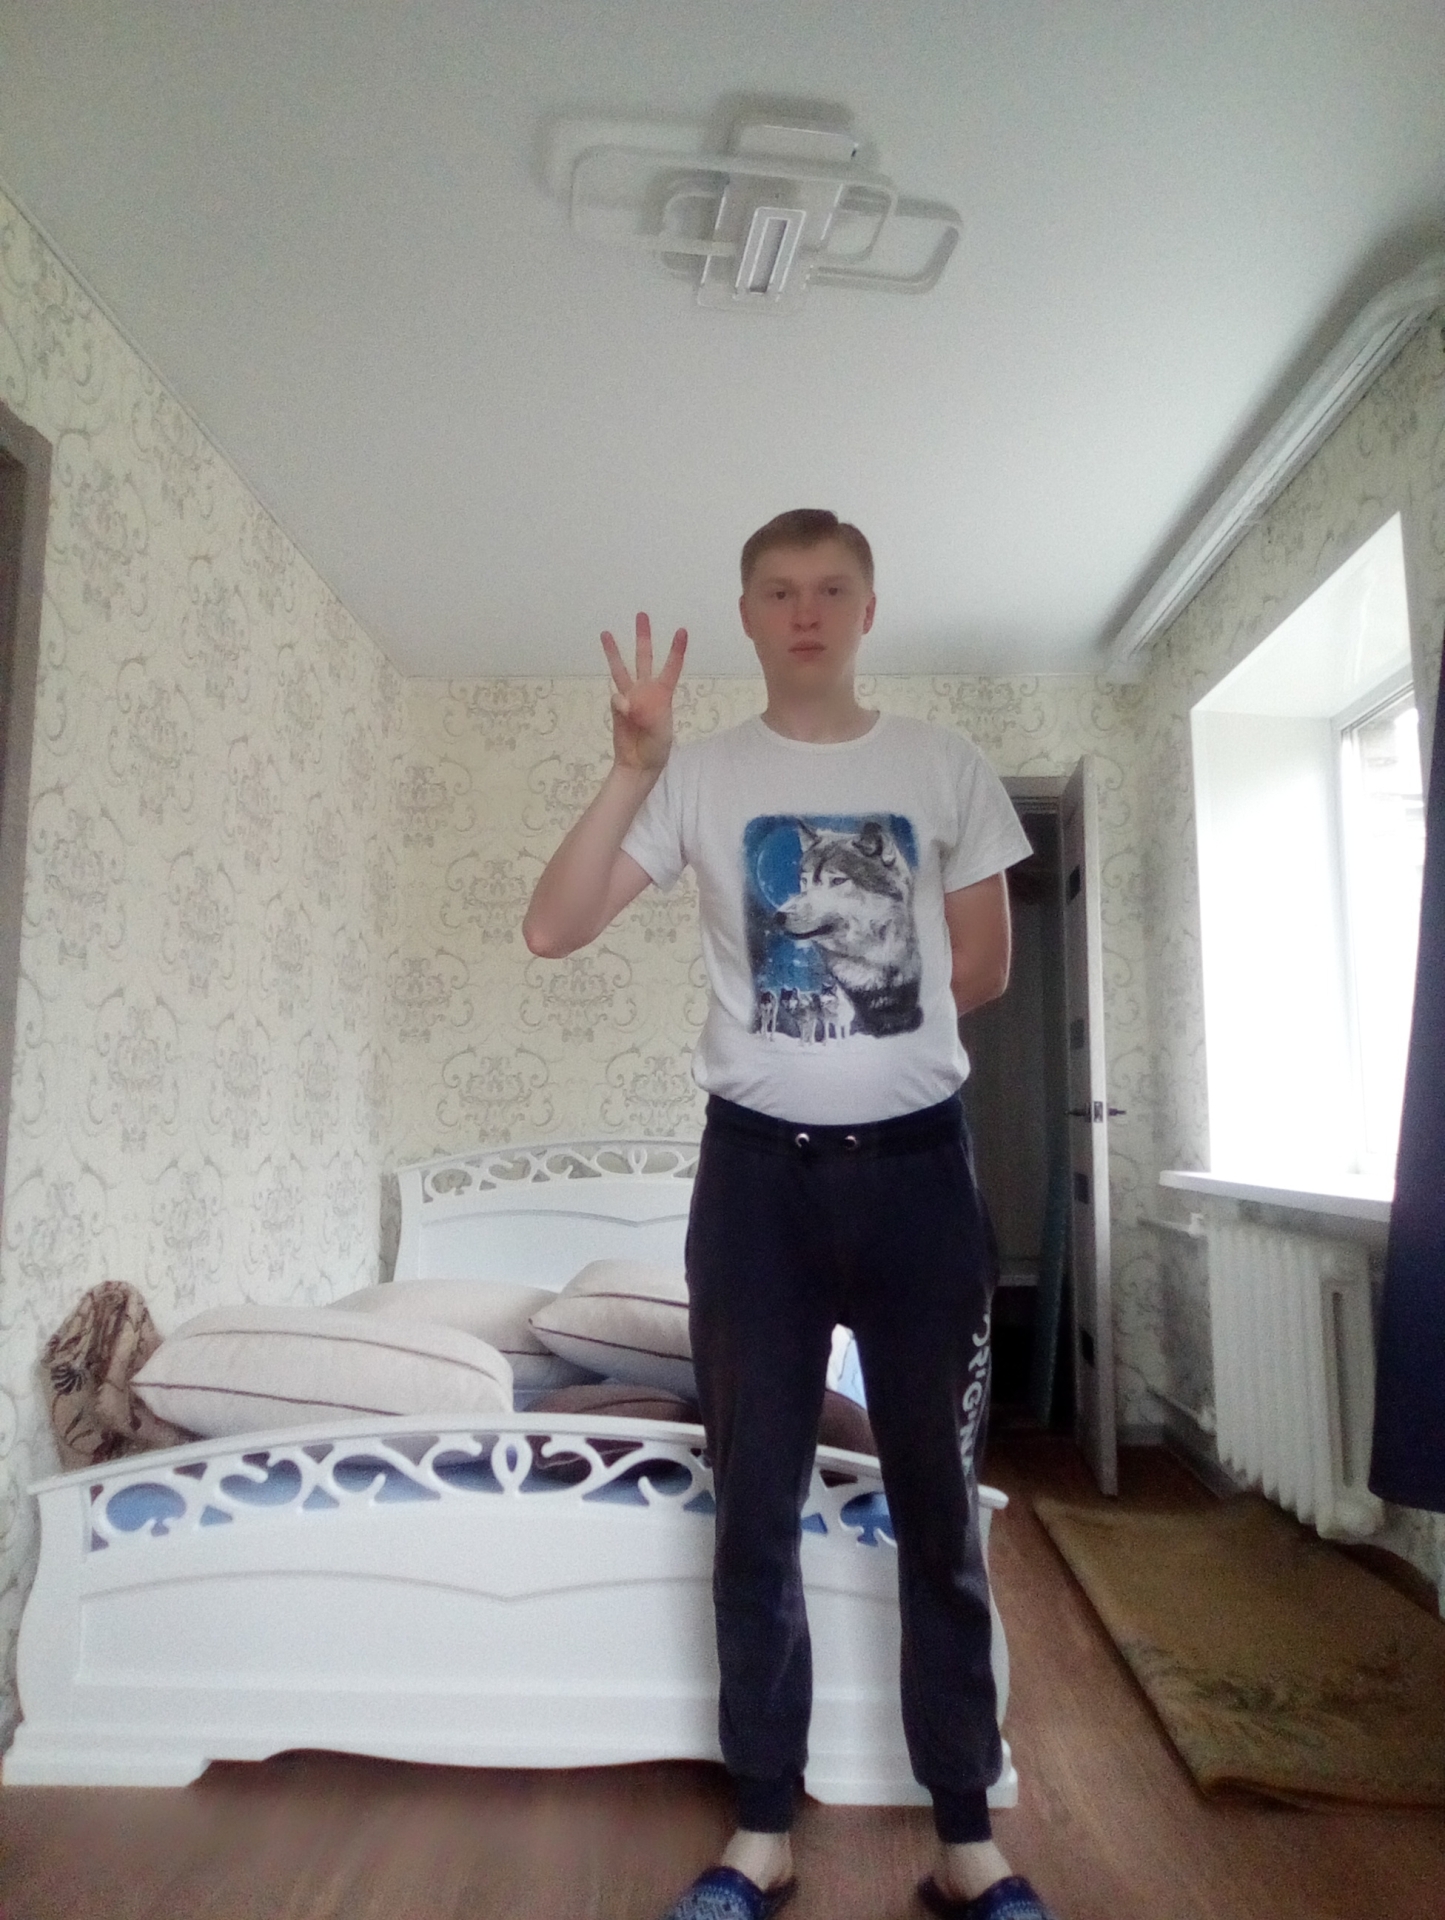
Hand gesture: three